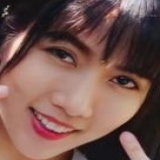
diễn viên Nguyễn Thùy Dương (Muối Tỷ)